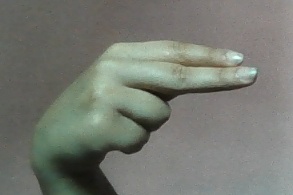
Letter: ain